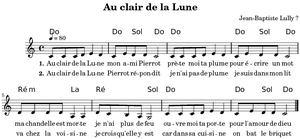
Au clair de la Lune XVIIIe siècle, peut-être de Jean-Baptiste Lully)
Au clair de la lune est une chanson populaire française dont la mélodie, très caractéristique, ainsi que les paroles — surtout celles du premier couplet — sont si familières qu'elles ont fait l'objet d'innombrables citations, adaptations, parodies, pastiches, etc. C'est la première chanson qui ait été enregistrée. Elle le fut en 1860 par Édouard-Léon Scott de Martinville, inventeur de l'enregistrement sonore.